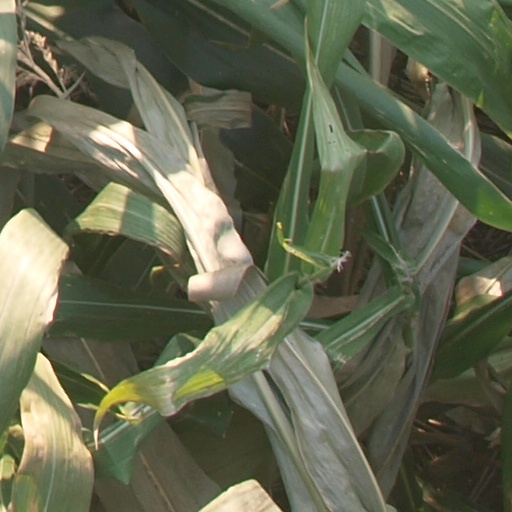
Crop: maize; corn